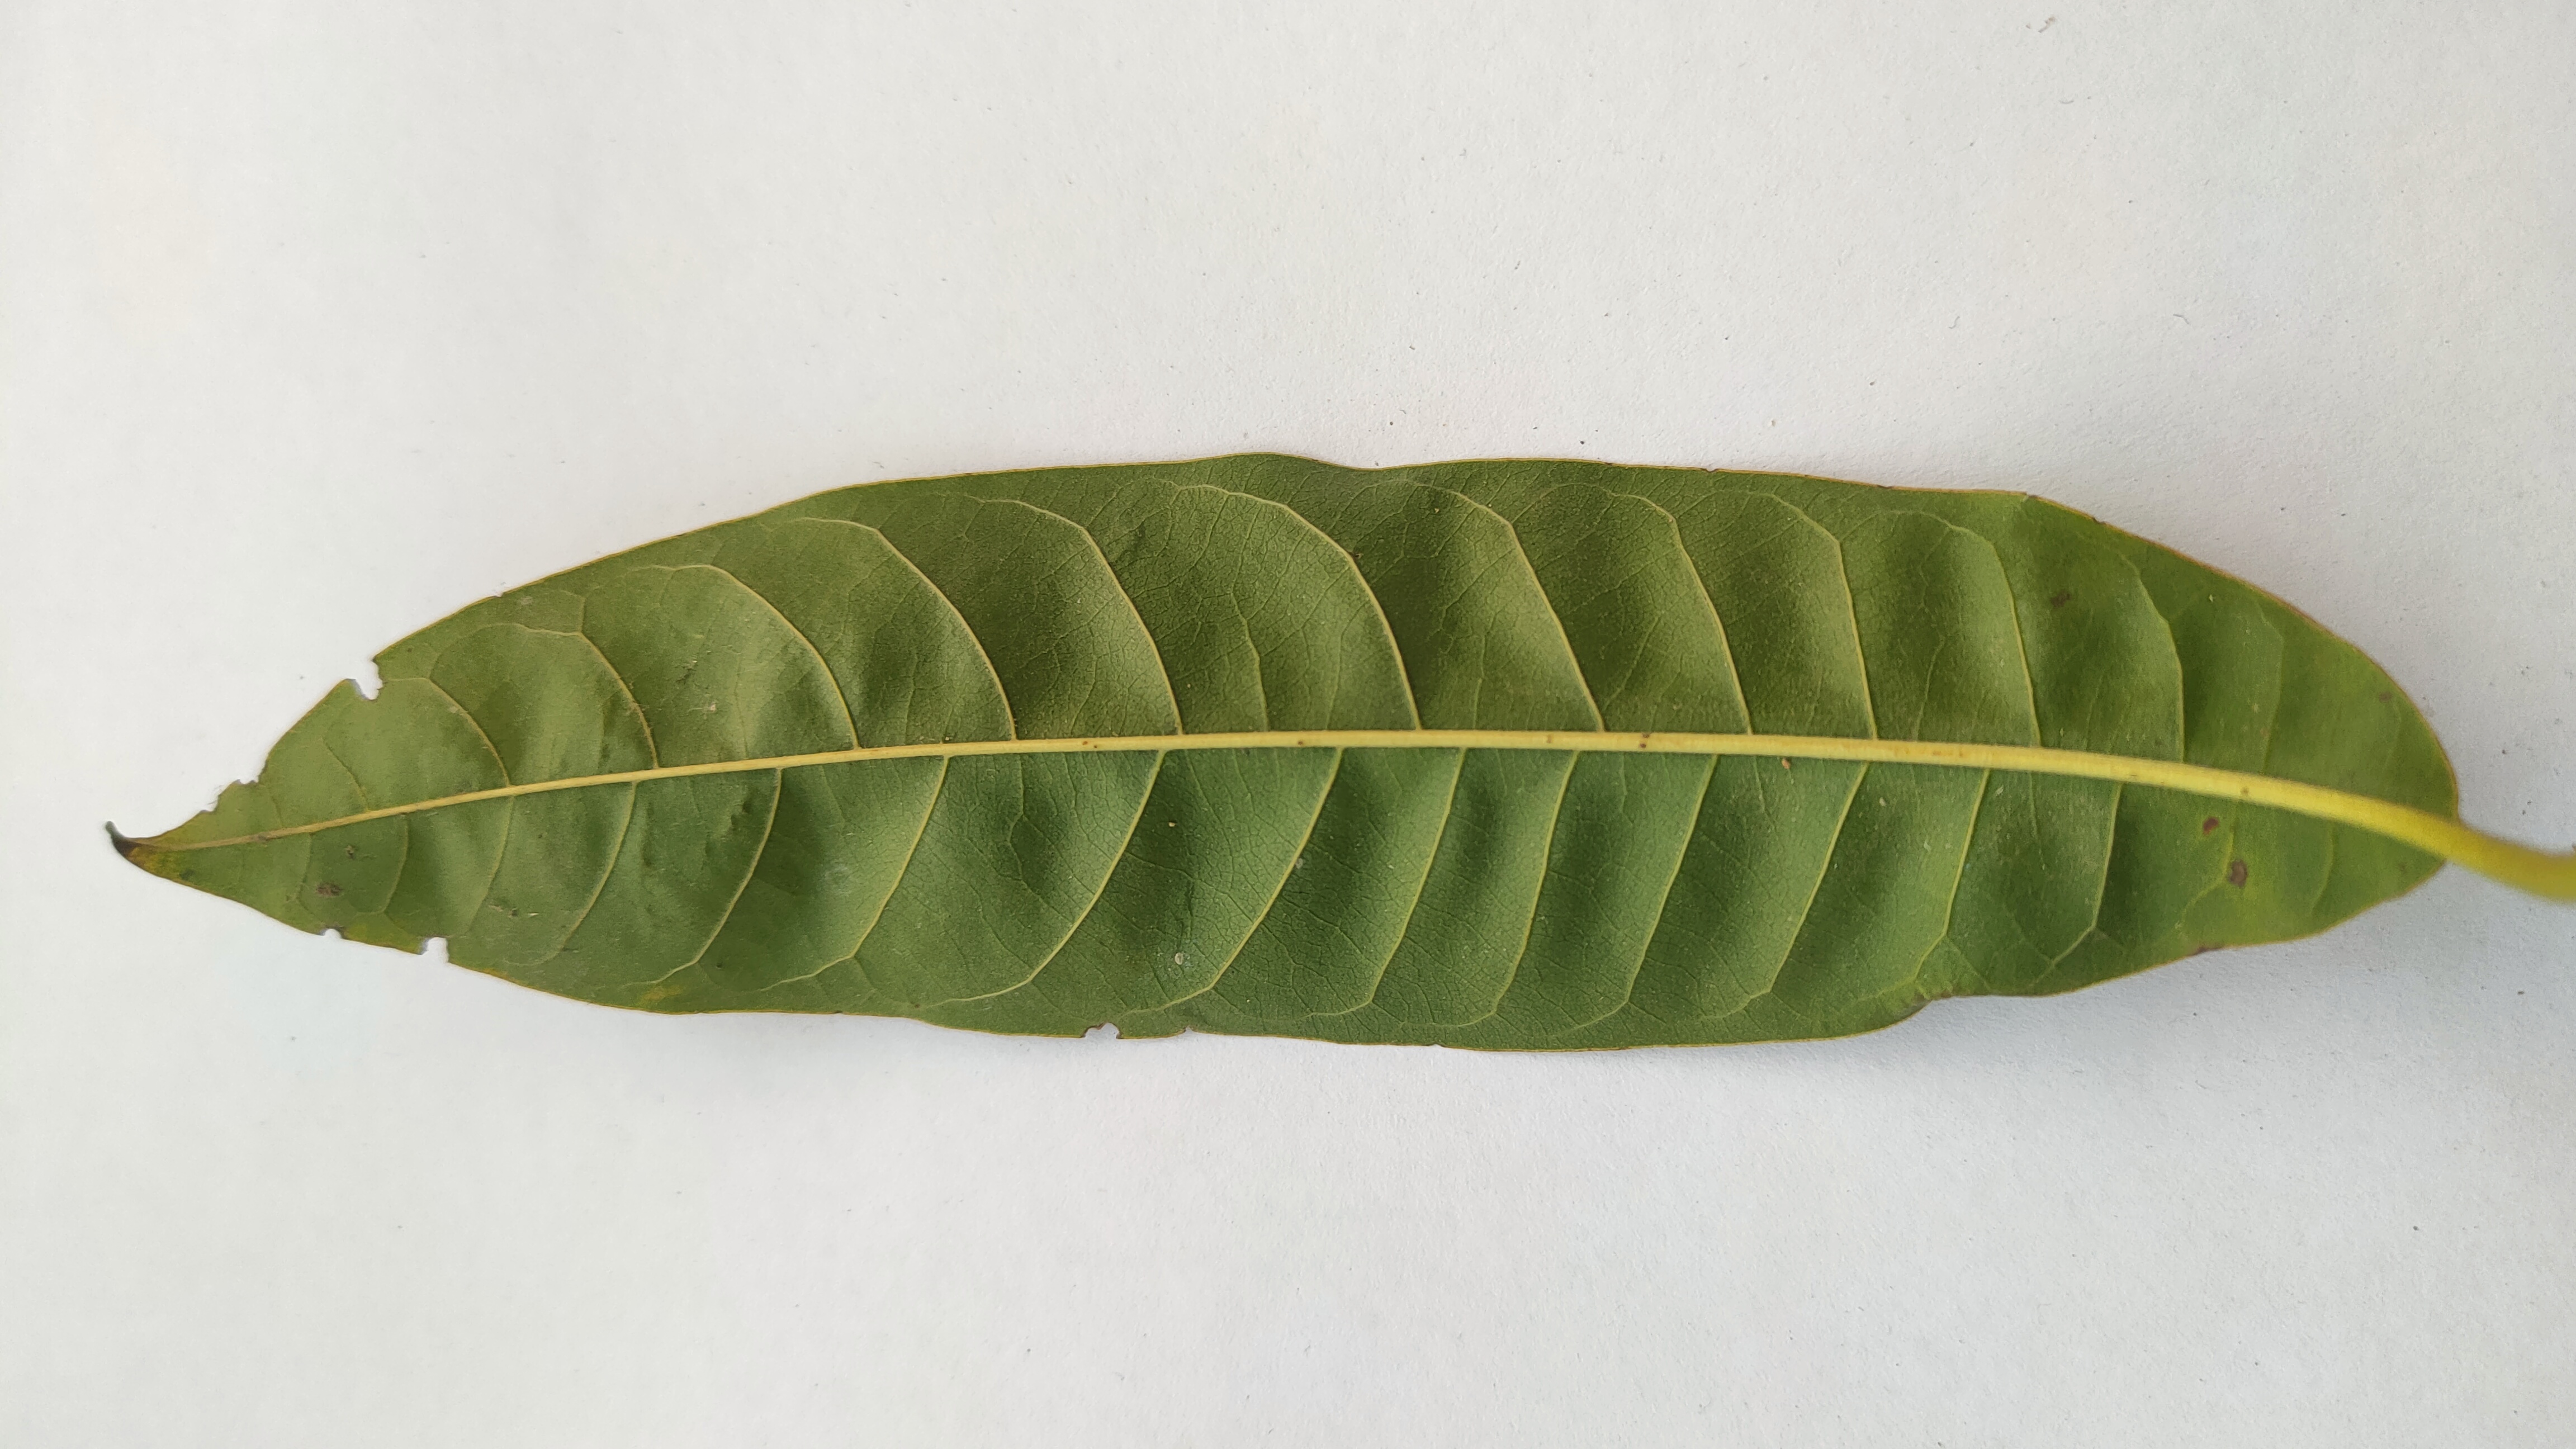
Leaf variety: Custard Apple